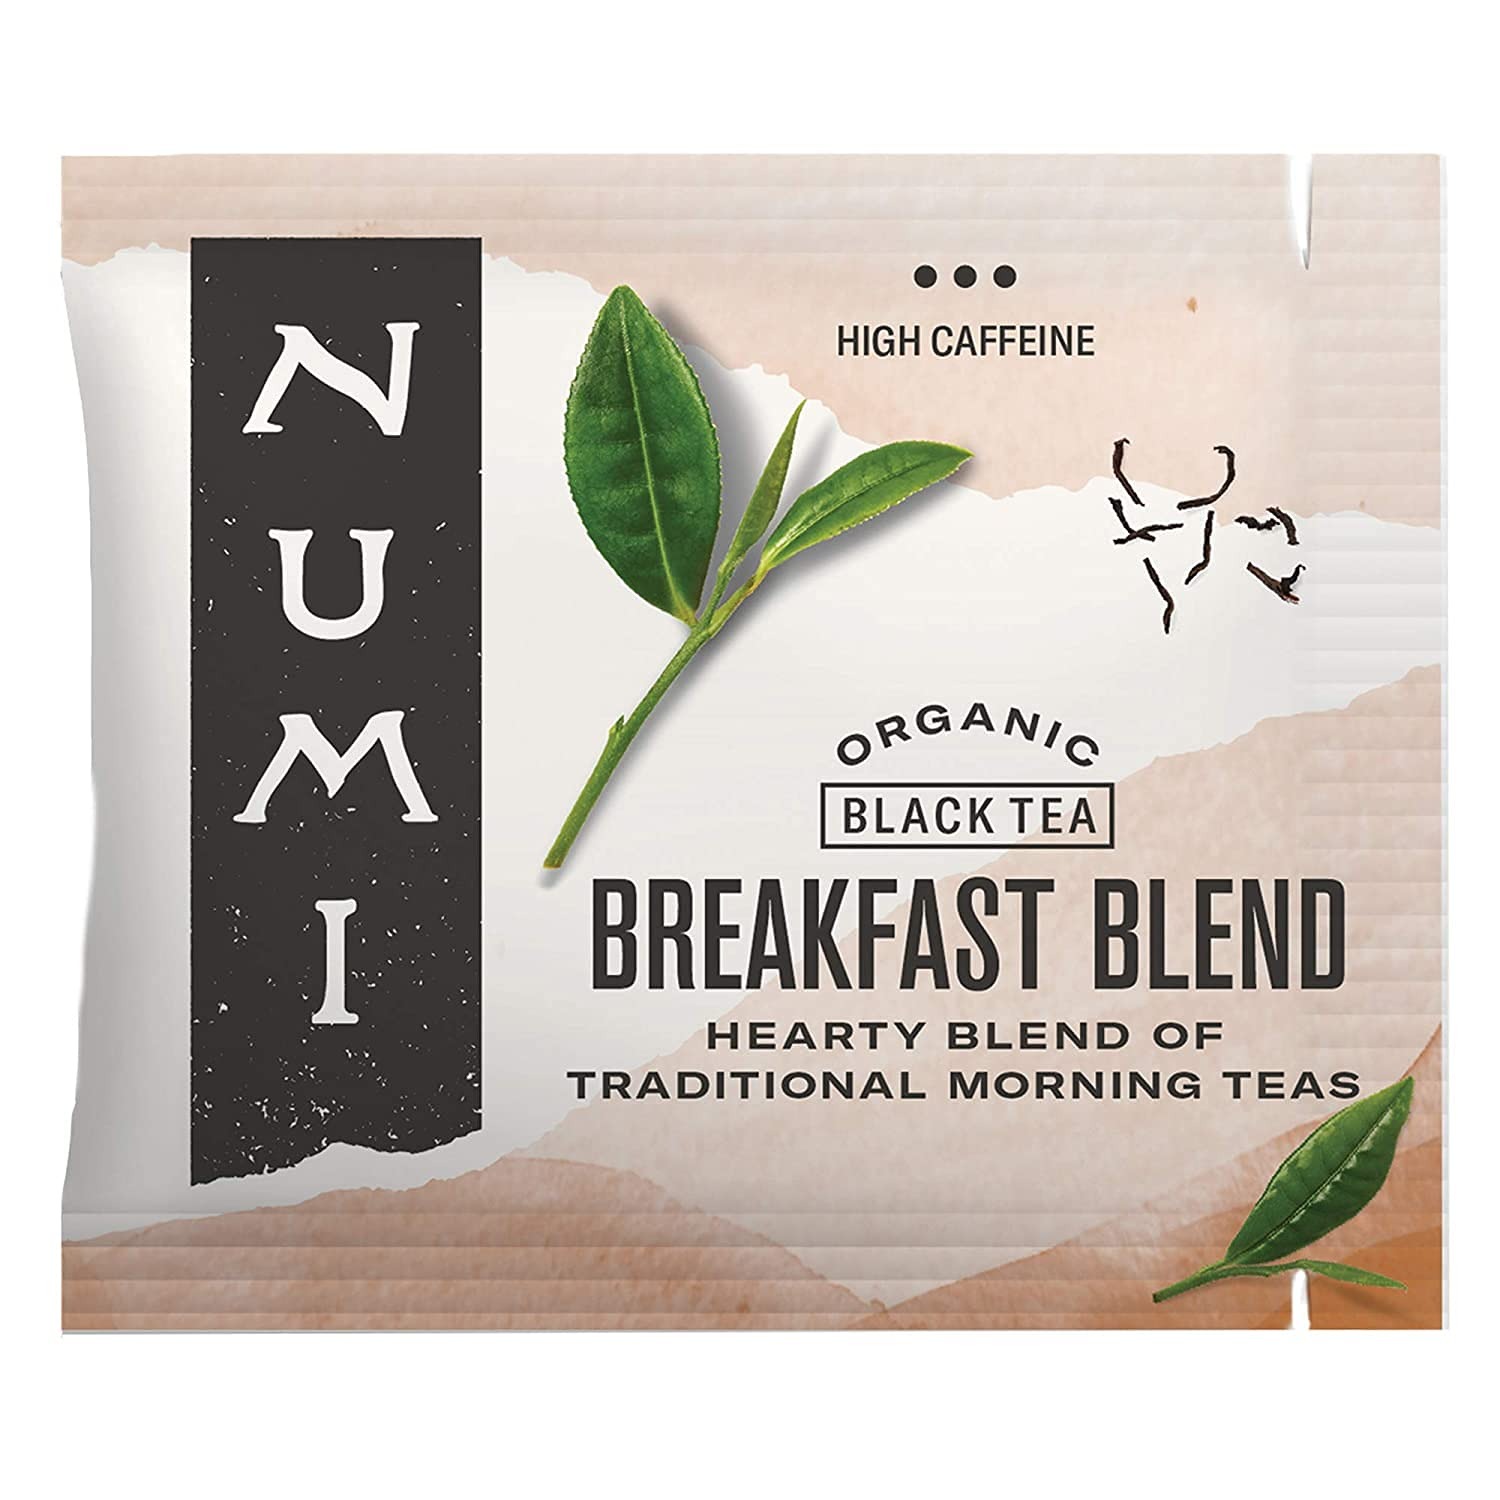
Item Name: Numi Breakfast Blend 100 Individual Sealed Bags
Bullet Point 1: Flavor: Complex, hearty and balanced Caffeine High Brewing
Bullet Point 2: Instructions: To start your day, steep 4-5 minutes. Enjoy with or without milk. For iced tea, steep 2 tea bags, cool and pour over ice.
Bullet Point 3: Ingredients: A blend of Fair Trade Certified organic black teas
Bullet Point 4: Source: This tea is sourced from Fair Trade gardens in India and Sri Lanka, where farmers vote on how to invest funds, empowering them to play an active role in improving their own lives. Our Assam black tea comes from Tonganagaon, the largest organic Fair Trade tea estate in India, where Numi's Together for H2OPE project brought clean water and sanitation to over 6,500 farmers and their families. Organic Fair Trade Certified Non-GMO
Value: 100.0
Unit: Count

Price: 39.43